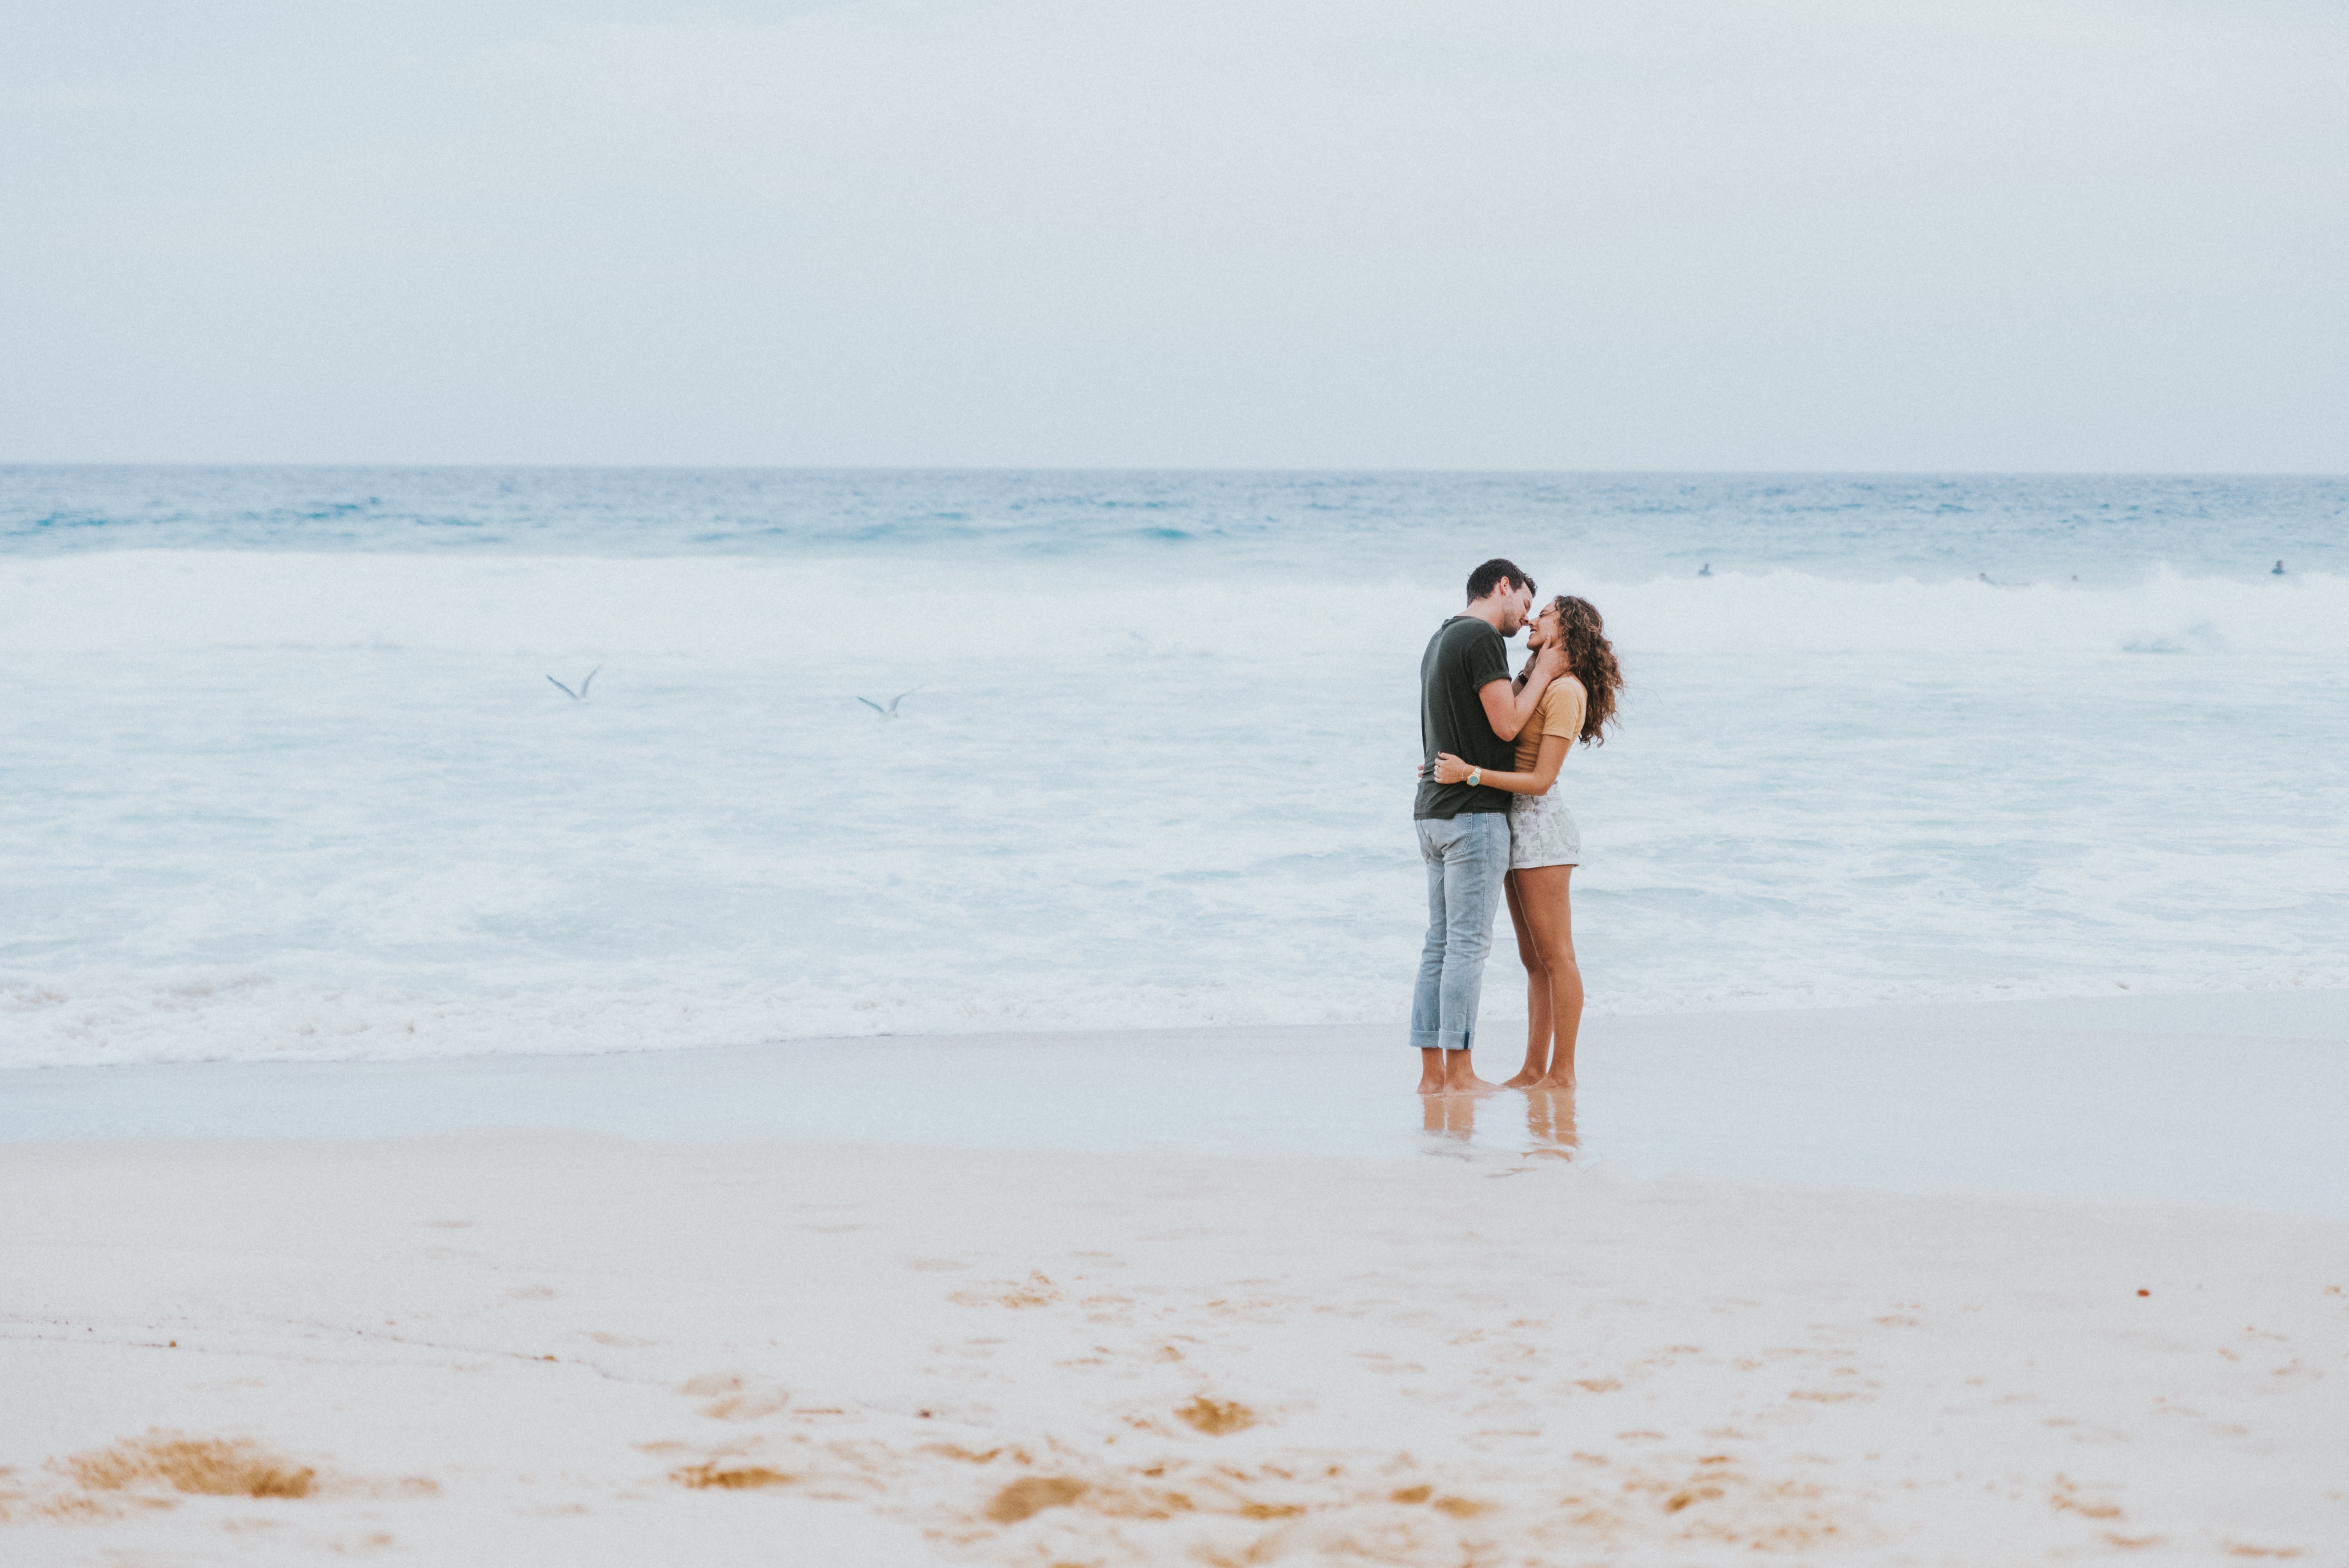
beach, sea, coast, sand, ocean, horizon, shore, wave, vacation, body of water